List of Korean desserts

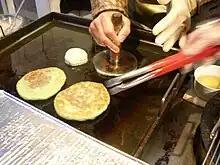
Hotteok is a variety of filled Korean pancake, and is a popular street food of South Korea.

This is a list of Korean desserts. Korean cuisine known today has evolved through centuries of social and political change. Originating from ancient agricultural and nomadic traditions in southern Manchuria and the Korean peninsula, Korean cuisine has evolved through a complex interaction of the natural environment and different cultural trends.